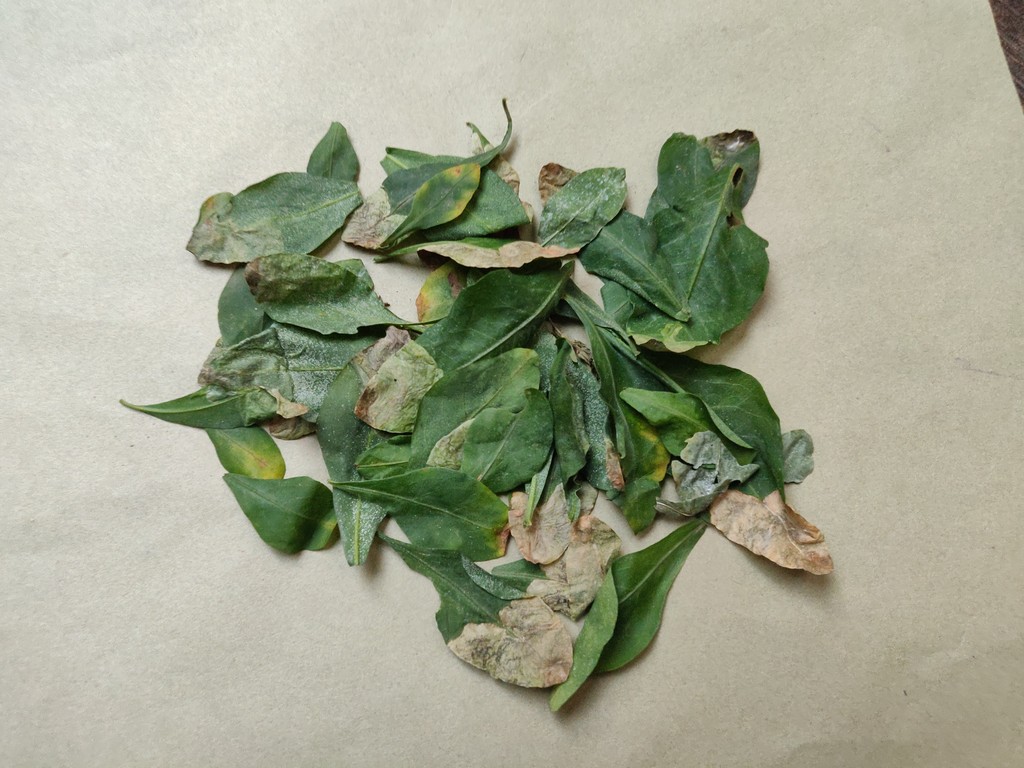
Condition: Unhealthy
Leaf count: multiple
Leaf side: unknown